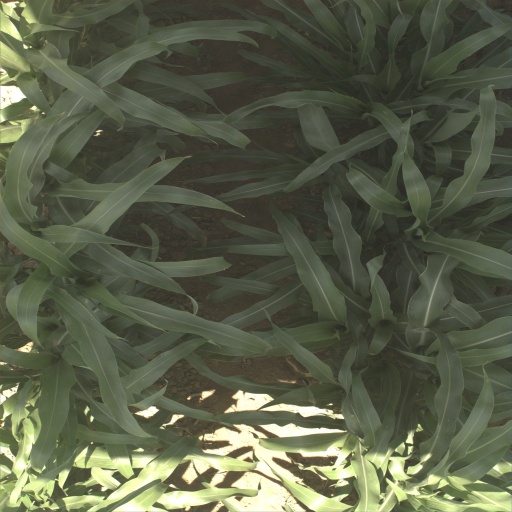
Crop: sorghum